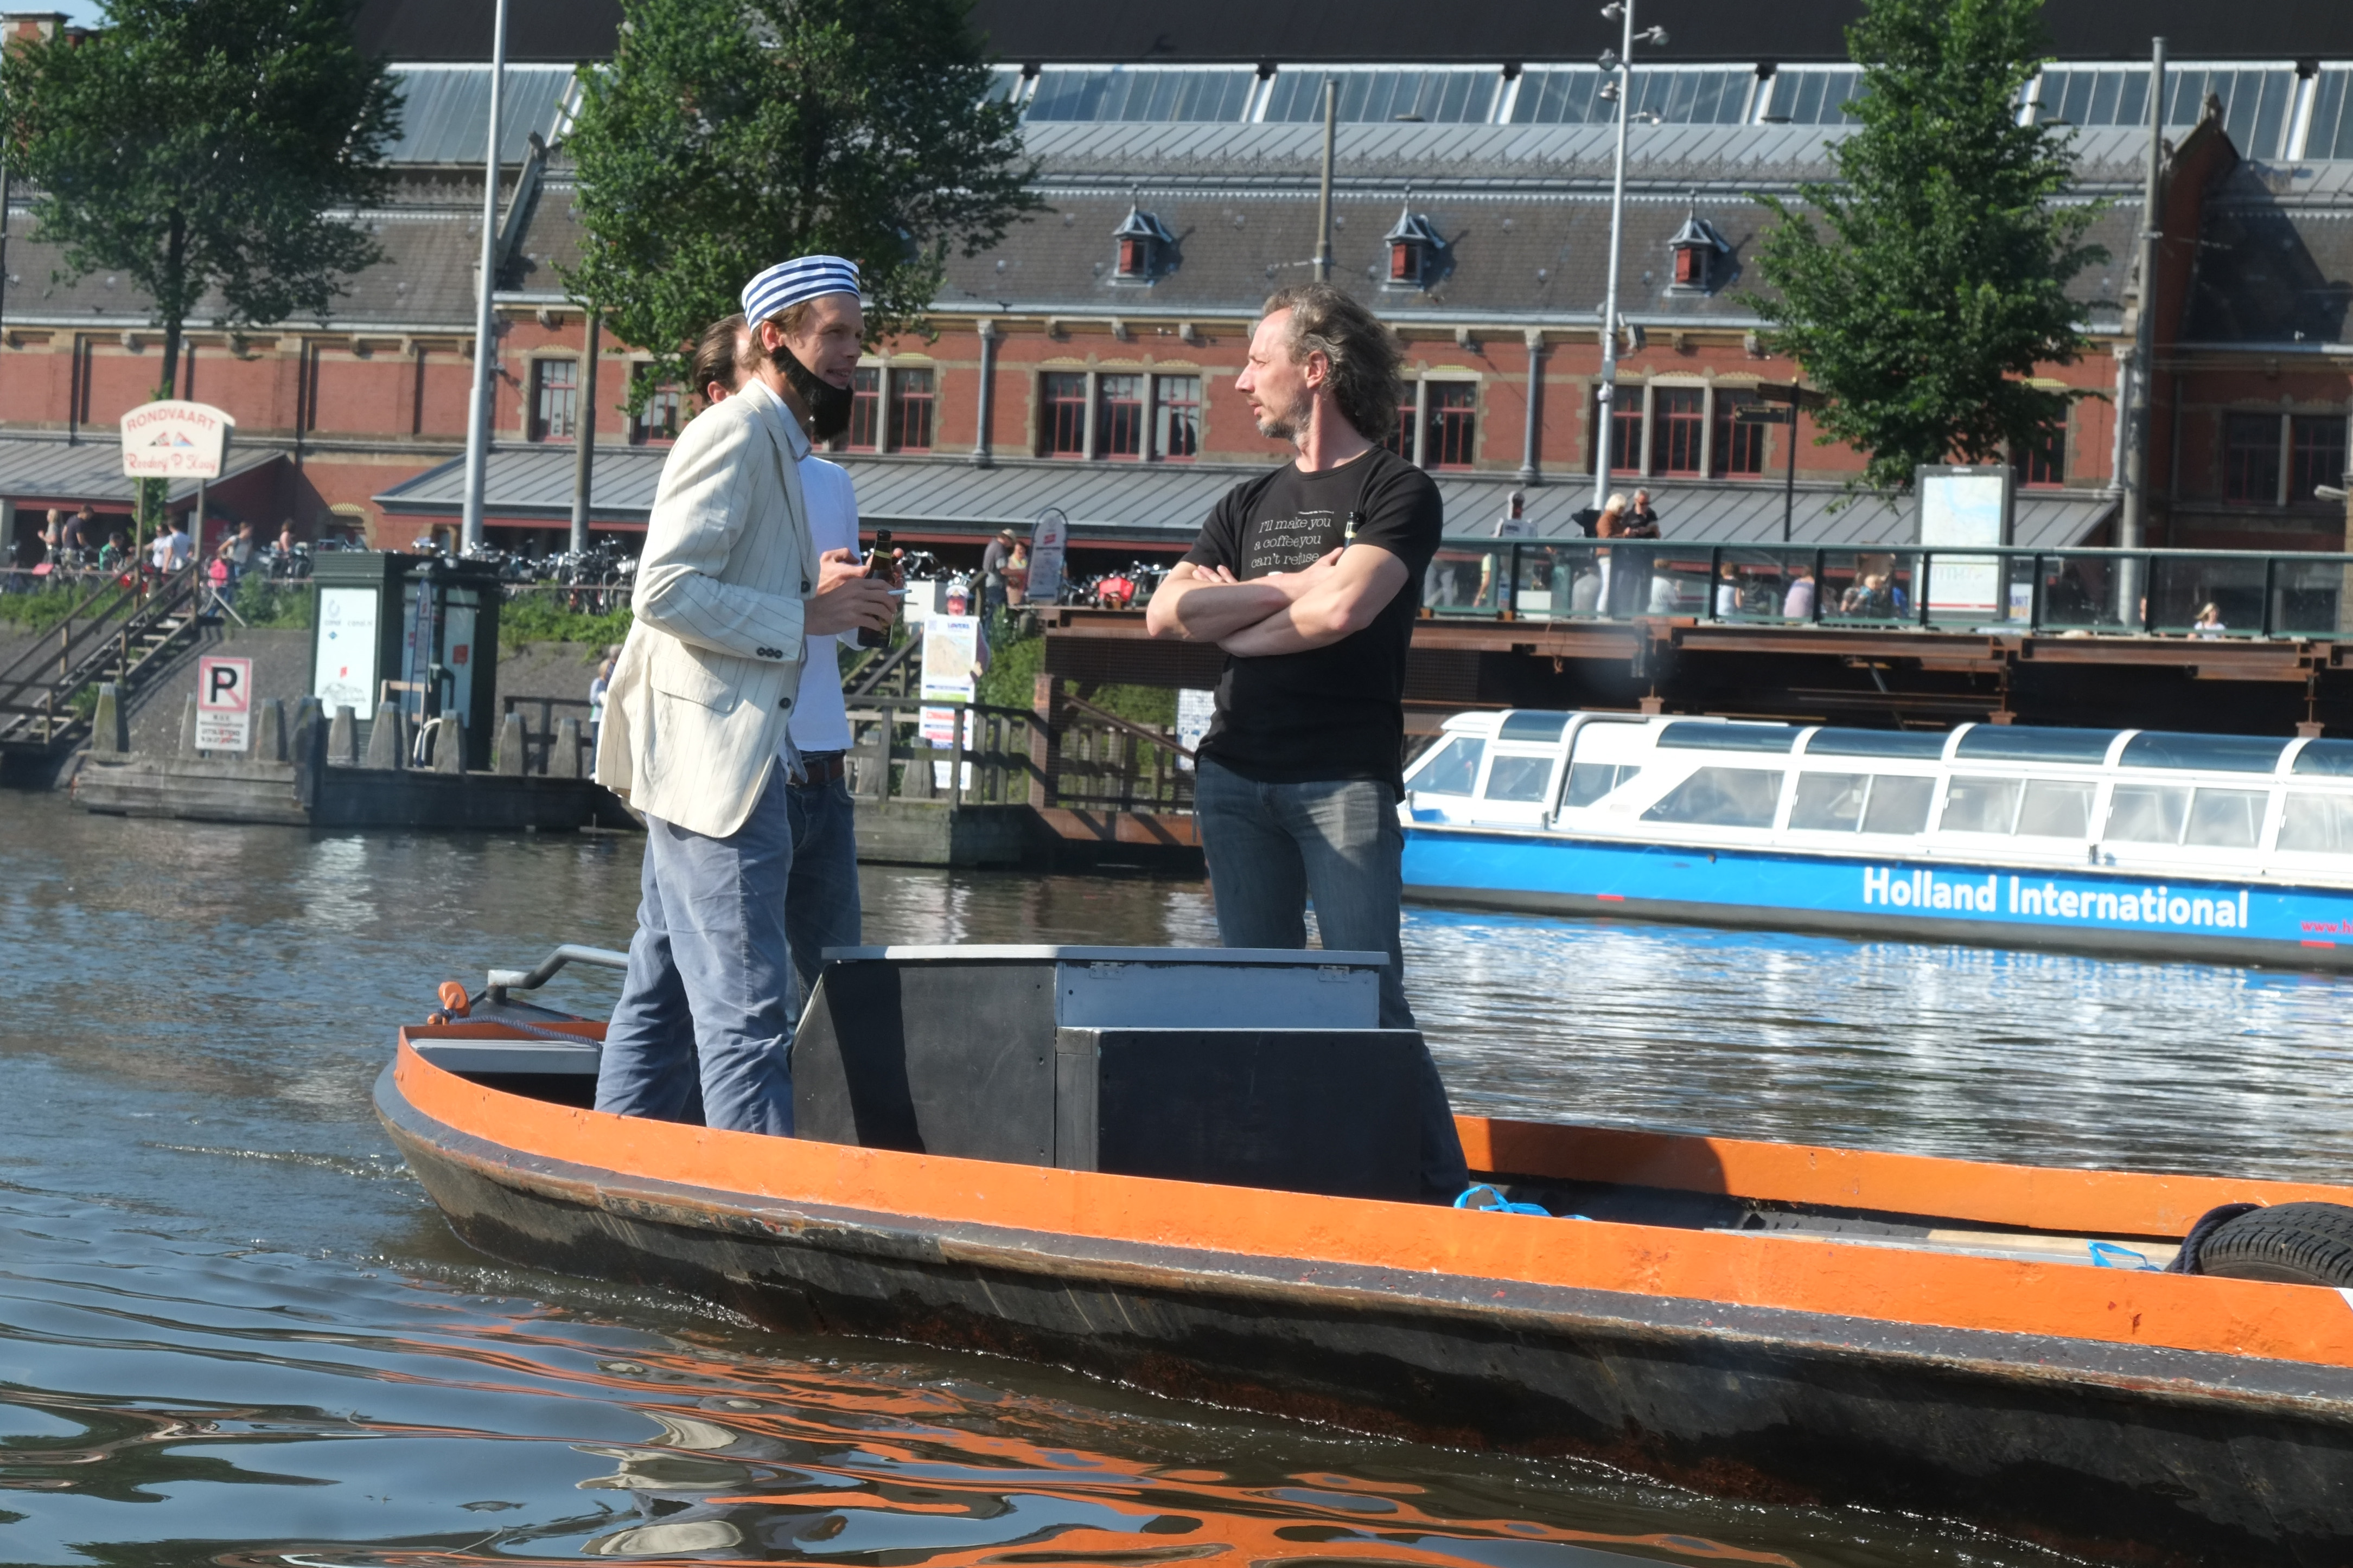
boat, street, urban, canal, travel, fujifilm, vehicle, waterway, amsterdam, netherlands, boating, fuji, watercraft, rowing, xe1, fujix, fujixe1, xseries, watercraft rowing